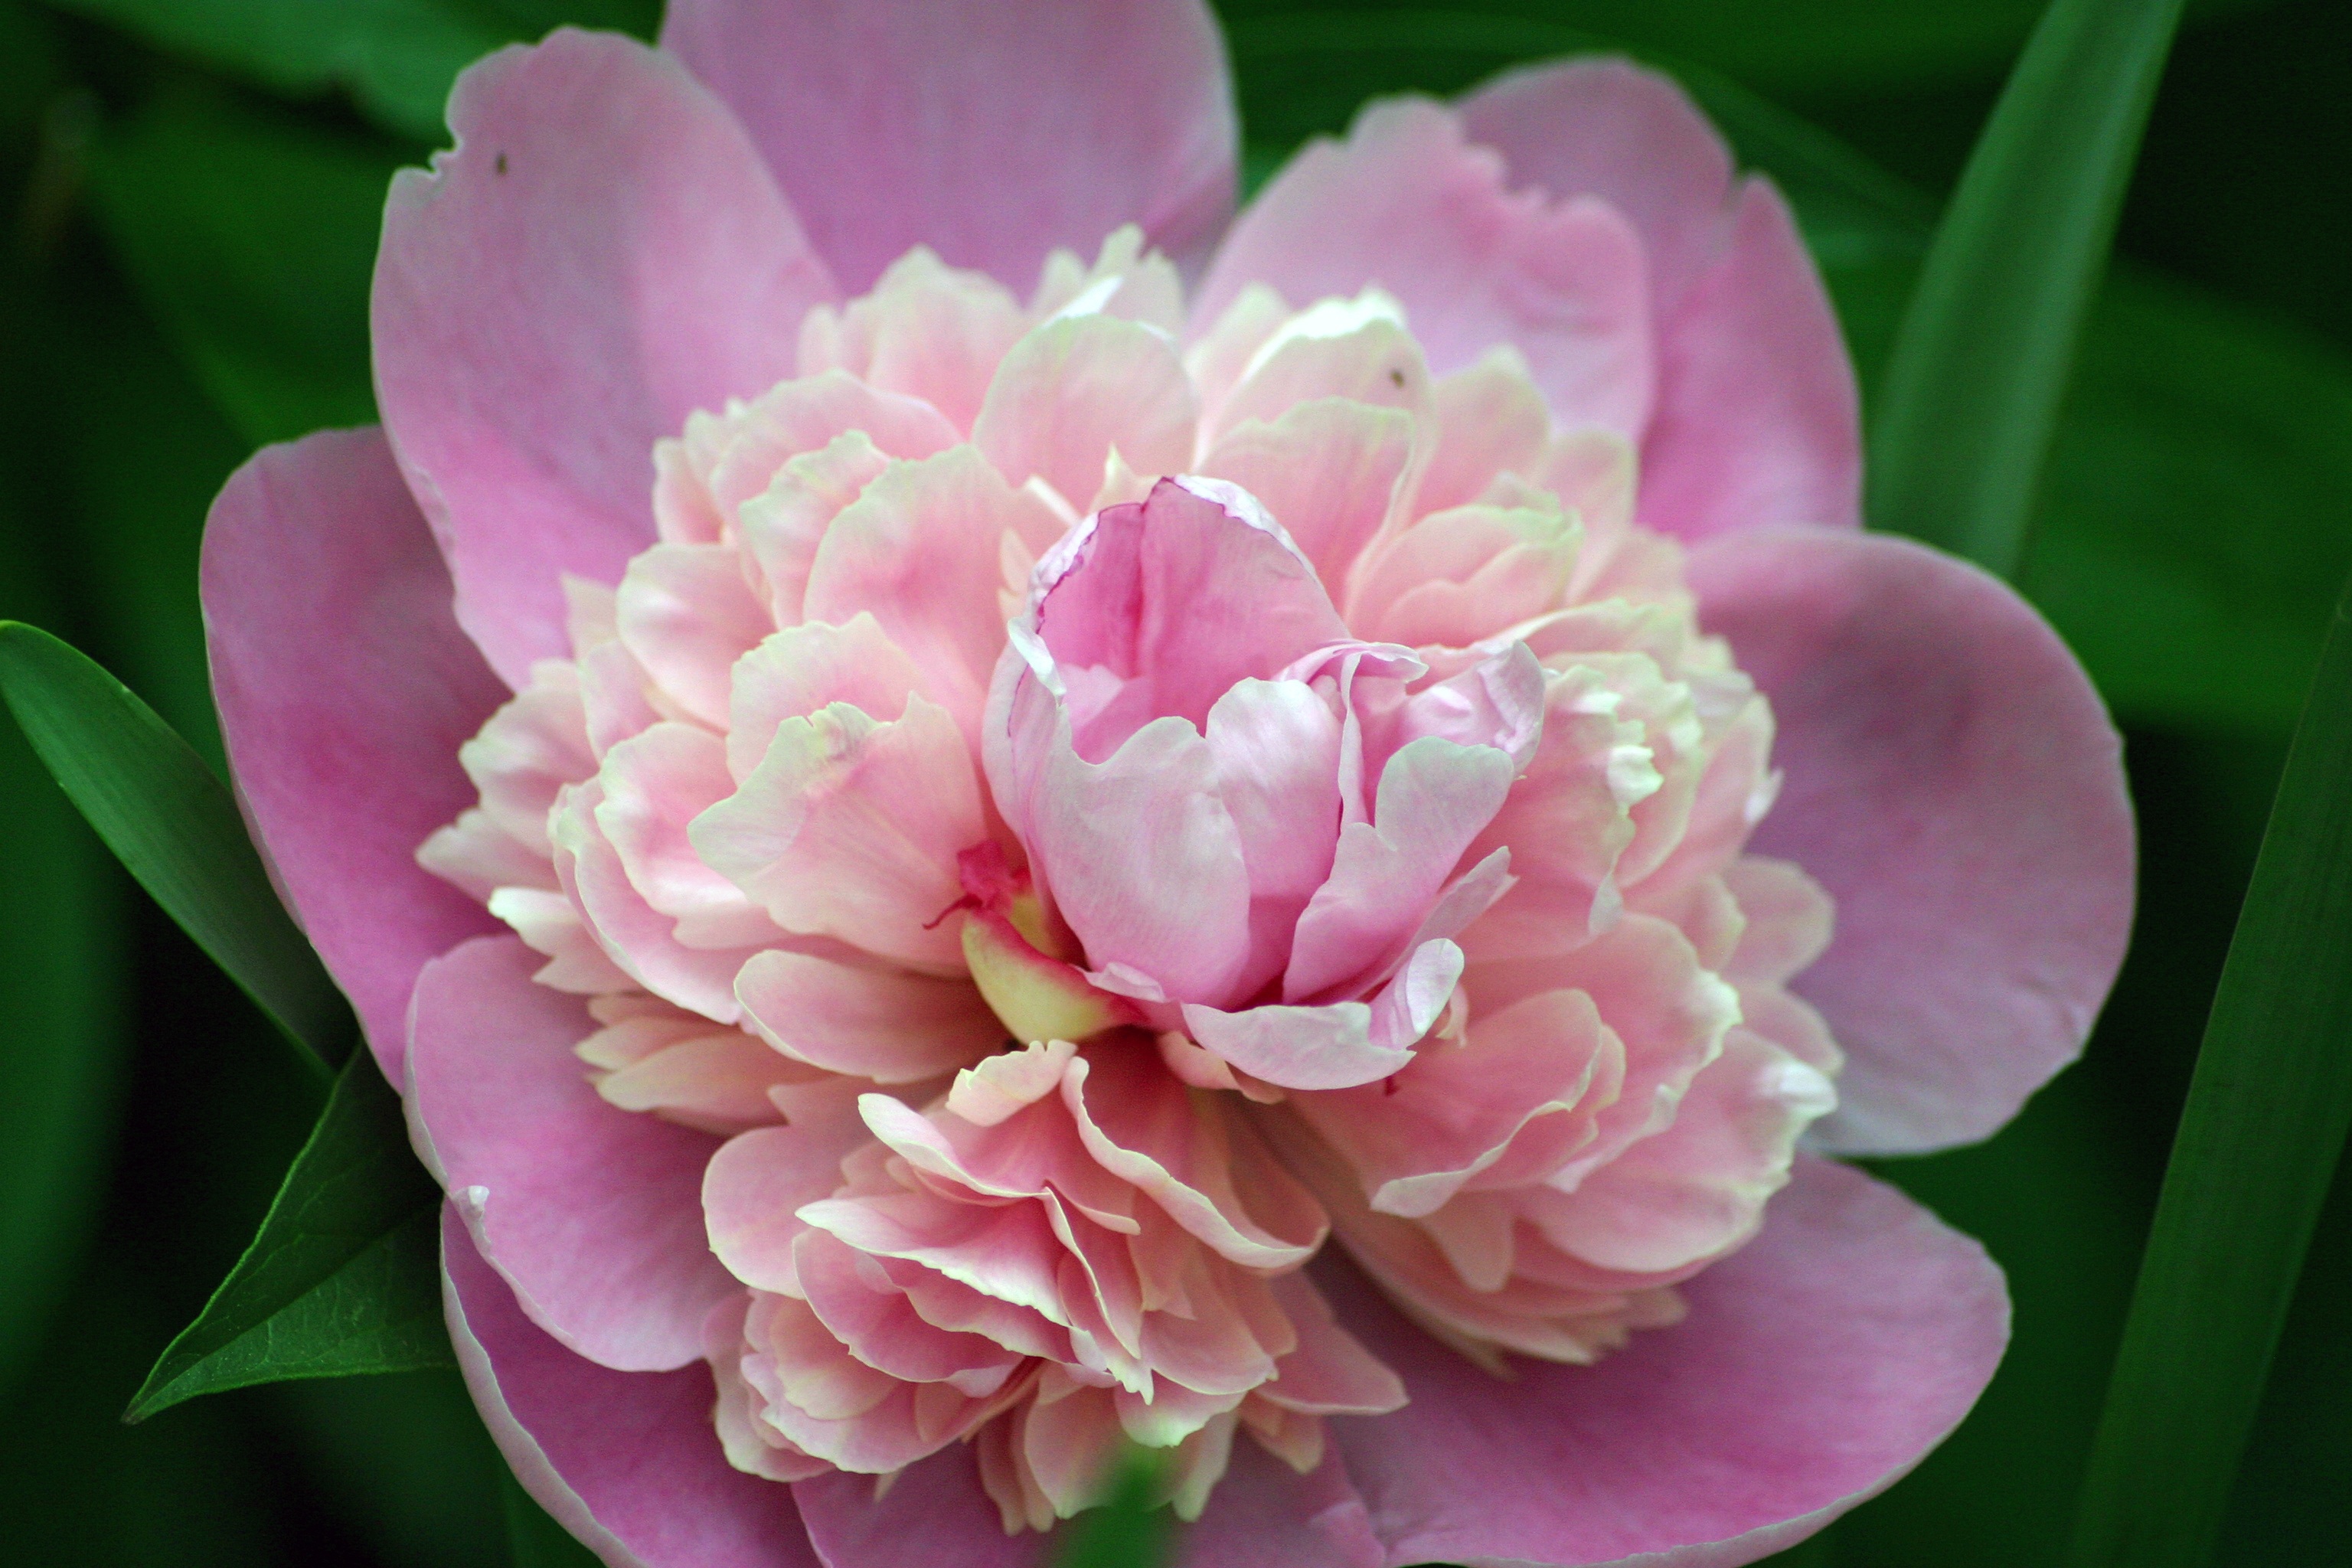
nature, blossom, plant, round, flower, petal, bloom, summer, spring, lush, romance, garden, pink, flora, perennial, fauna, happy, single, china, fortune, peony, organic, bashful, prosperity, indiana, flowering plant, land plant